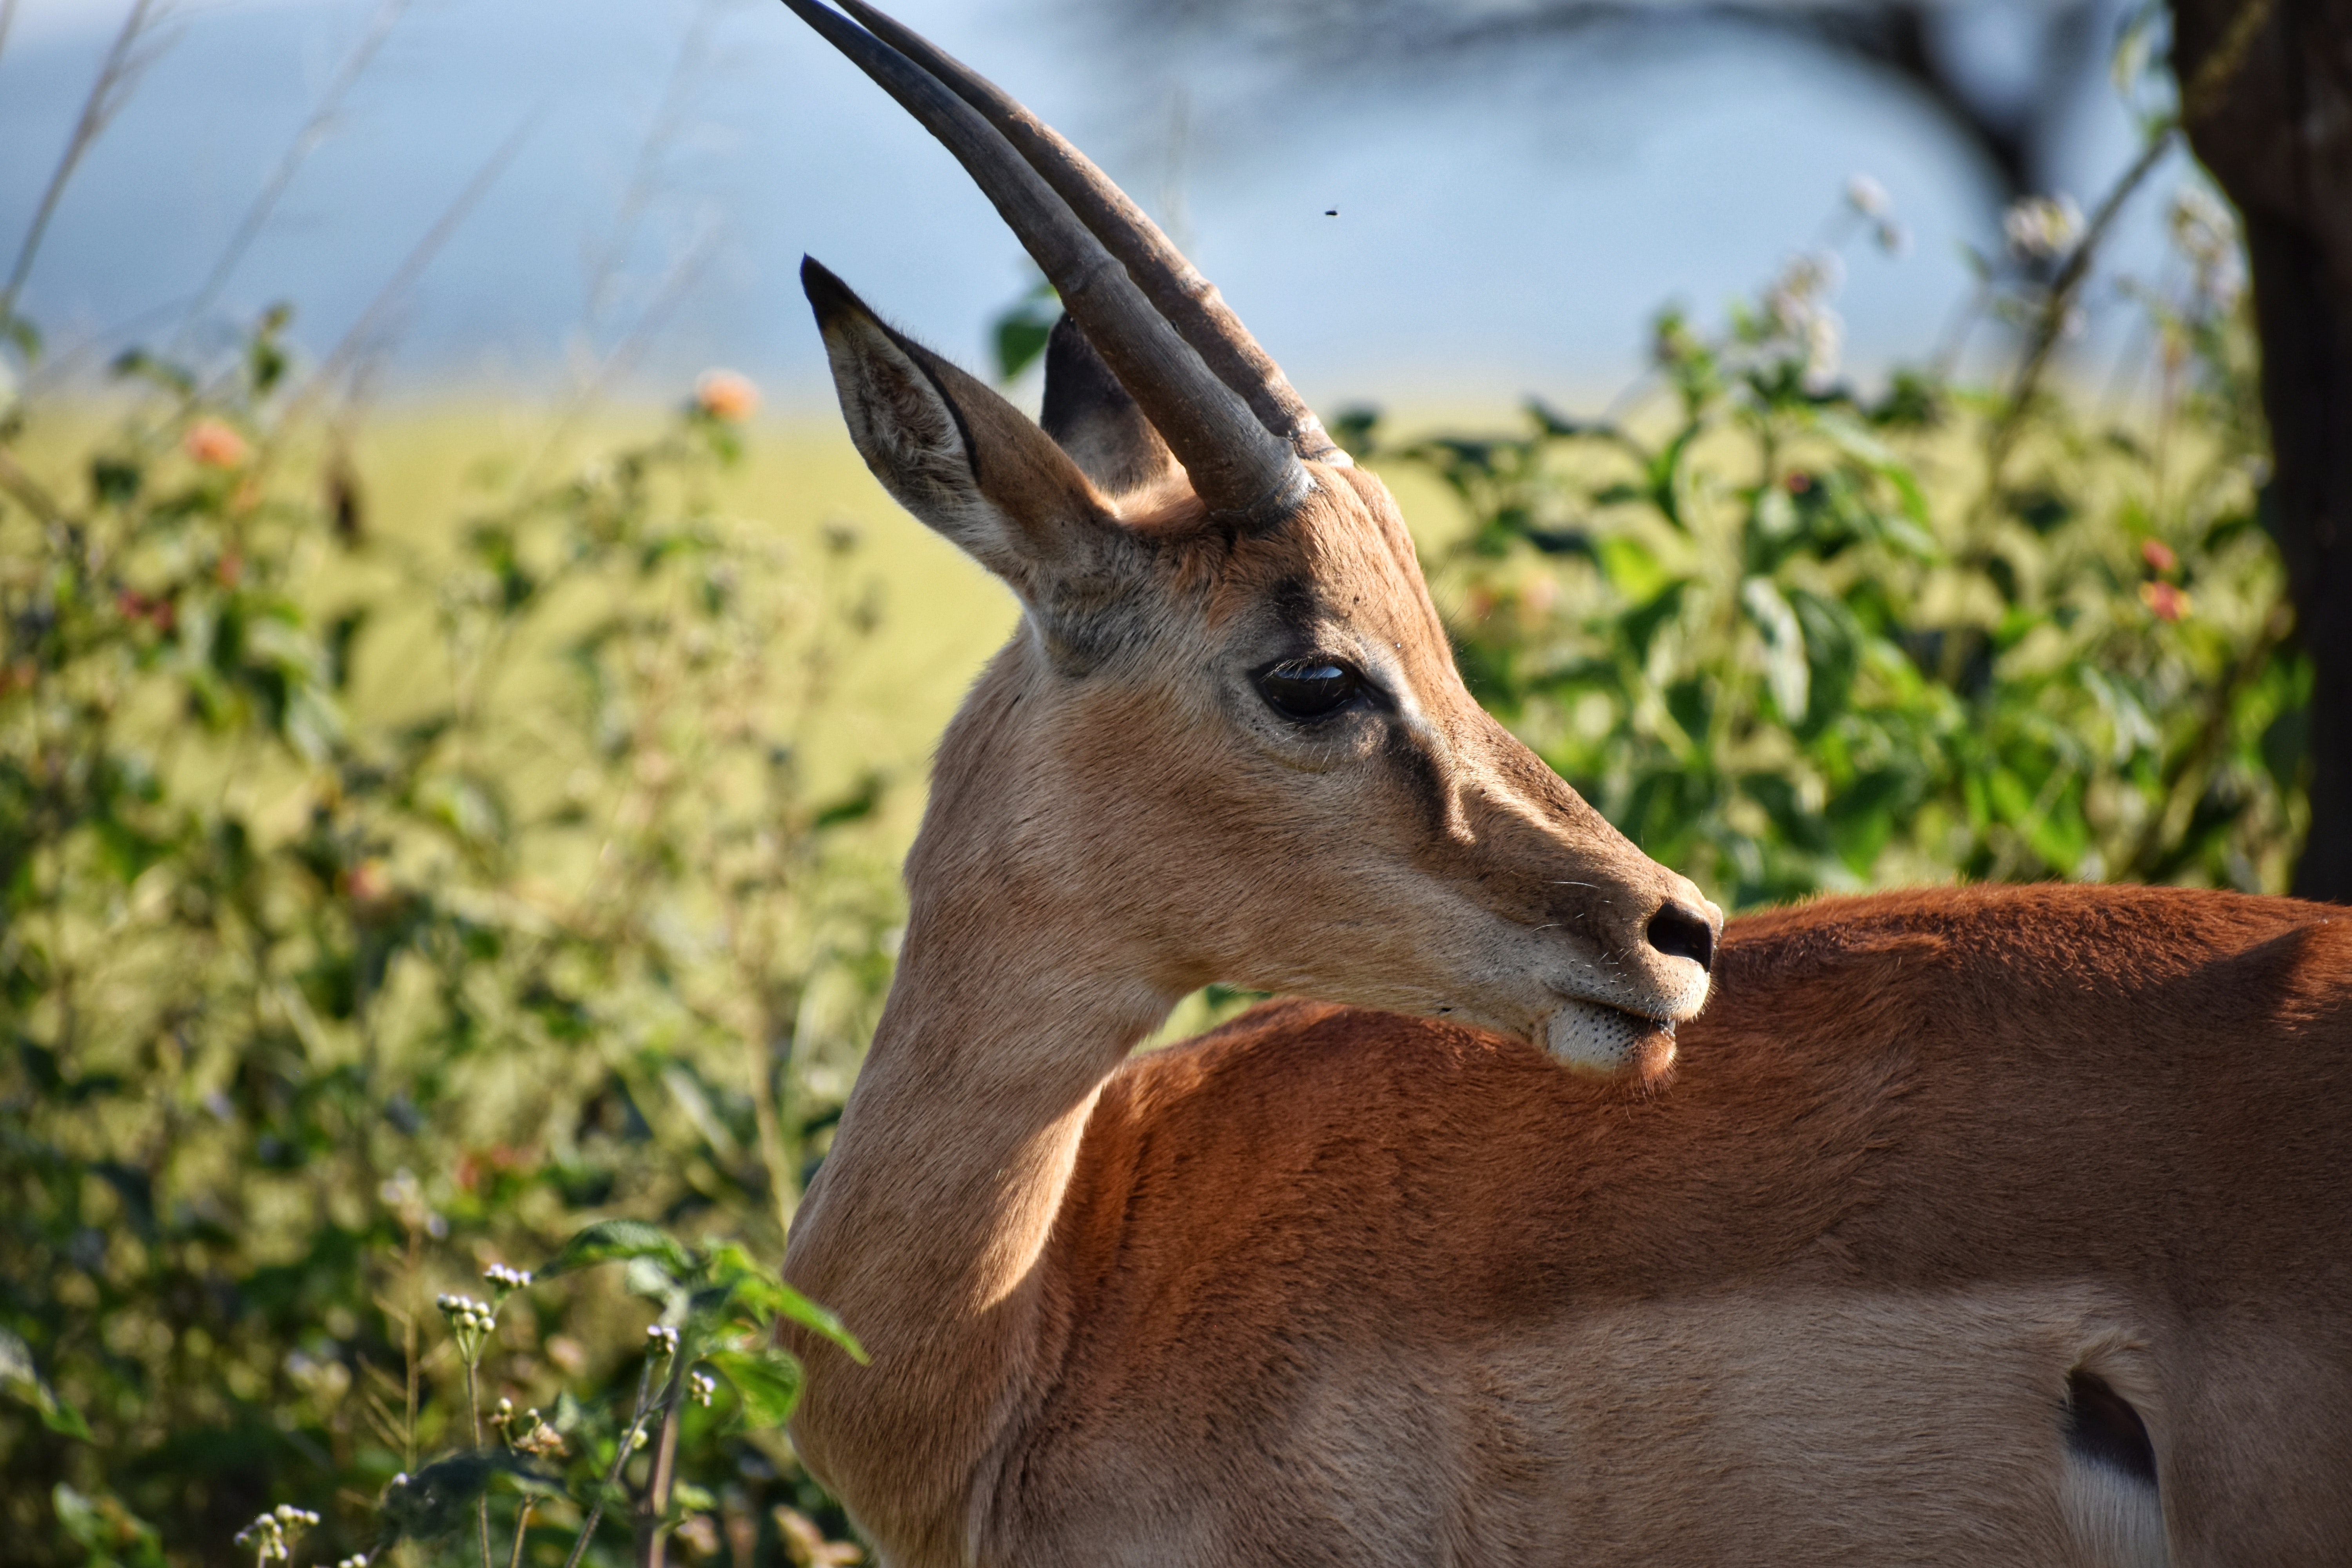
mammal, wildlife, vertebrate, impala, horn, antelope, terrestrial animal, cow goat family, snout, safari, adaptation, common eland, national park, fawn, springbok, plant, gazelle, deer, hartebeest